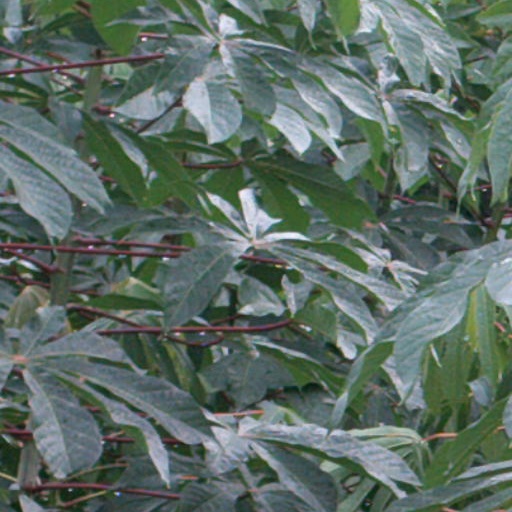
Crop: cassava